Compass

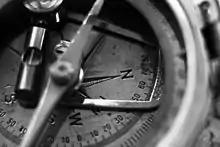
A close up photo of a geological compass

Other features found on modern orienteering compasses are map and romer scales for measuring distances and plotting positions on maps, luminous markings on the face or bezels, various sighting mechanisms (mirror, prism, etc.) for taking bearings of distant objects with greater precision, gimbal-mounted, "global" needles for use in differing hemispheres, special rare-earth magnets to stabilize compass needles, adjustable declination for obtaining instant true bearings without resorting to arithmetic, and devices such as inclinometers for measuring gradients. The sport of orienteering has also resulted in the development of models with extremely fast-settling and stable needles utilizing rare-earth magnets for optimal use with a topographic map, a land navigation technique known as "terrain association". Many marine compasses designed for use on boats with constantly shifting angles use dampening fluids such as isopar M or isopar L to limit the rapid fluctuation and direction of the needle.